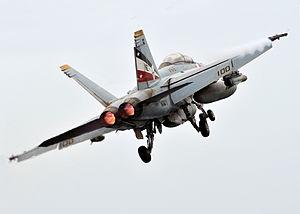
Avion F/A-18F Super Hornet de la marine américaine décollant d'un porte-avion, propulsé par une catapulte. Photo prise le 10 juillet 2008 à bord du porte-avion Abraham Lincoln croisant dans le nord de la Mer d'Oman."
Cet article liste les aéronefs des forces armées des États-Unis. Les prototypes sont généralement préfixés par un « X » et sans nom, tandis que les modèles de pré-série sont généralement précédés d'un « Y ».